Gabriel Naudé

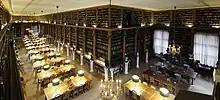
Reading room of the Bibliothèque Mazarine (2010)

During his career in librarianship, Naudé helped instruct collectors and libraries in the selection and acquisition of their titles and how to create catalogs for their libraries. He was a major proponent of scouring secondhand bookshops and print shops for valuable and hard to find literary works. "When Naudé has been in town, the booksellers' shops seem devastated as by a whirlwind. Having bought up in every last one of them all the books, whether in manuscript or in print, dealing in any language whatever with any subject or division of learning no matter what, he has left the stores stripped and bare."